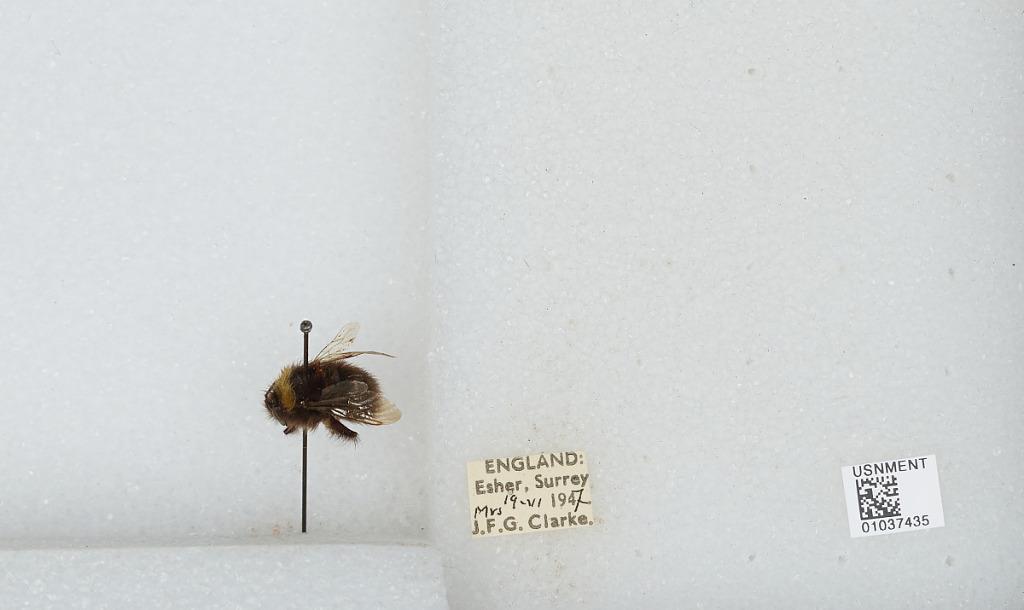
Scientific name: Bombus (Pyrobombus) pratorum (Linnaeus)
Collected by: J. Clarke
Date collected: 1947-6-19
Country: United Kingdom
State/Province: England
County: Surrey
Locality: Esher
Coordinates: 51.3691, -0.365